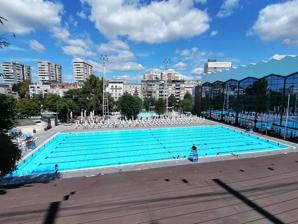
Building: Tašmajdan Sports and Recreation Center
Country: Republic of Serbia
Year built: 1954
Multi-sport and recreational facility in Belgrade, Serbia Tašmajdan SRC Taš Tašmajdan outdoor pools in August 2023. Tašmajdan SRC Location within Belgrade Full name Sportsko-rekreacioni centar Tašmajdan Address 26 Ilije Garašanina Street Location Belgrade , Serbia Coordinates 44°48′33″N 20°28′22″E / 44.80917°N 20.47278°E / 44.80917; 20.47278 Owner City of Belgrade Operator J.P. SRC Tašmajdan Type sports and recreation center Capacity 10,500 ( football ) 8,000 ( basketball ) 2,000 ( ice hockey ) Opened 1954 ; 71 years ago ( 1954 ) Website www .tasmajdan .rs 200m 220yds Location within neighborhood Tašmajdan Sports and Recreation Center ( Serbian : Спортско-рекреациони центар Ташмајдан , romanized : Sportsko-rekreacioni centar Tašmajdan ; abbr. Tašmajdan SRC , Serbian: СРЦ Ташмајда , romanized: SRC Tašmajdan ), commonly known simply as Taš ( Serbian Cyrillic : Таш ), is a sporting and recreational center located in the city of Belgrade , Serbia. It was founded by the Assembly of the City of Belgrade in 1958. At within the center located of the outdoor Tašmajdan Stadium , the Aleksandar Nikolić Hall , the Pionir Ice Hall and a complex of outdoor and indoor swimming pools . Tašmajdan Stadium Stadion Tašmajdan Construction of the stadium began in 1952. Built with white stone from Brač island, and opened on 24 January 1954, by mid 2000s the stadium began showing signs of structural deterioration. Architect Mihajlo Janković, was awarded the Belgrade's October award for architecture, the highest city award at the time, for the Tašmajdan project. Originally, the sports complex started as the ice factory, where people could buy the so-called "hygienic ice". When opened, the stadium wasn't fully finished, but already in 1954 it hosted volleyball, basketball, and tennis matches. Some of the best known happenings in the venue include: EuroBasket Women 1954 , first Miss Yugoslavia contest in 1957 (won by Tonka Katunarić), 1957 World Women's Handball Championship (the inaugural world women championship), concerts of Alexandrov Ensemble in 1958 and later in the 1960s and 1970s of Mazowsze , Elton John , Ray Charles and Tina Turner and ice hockey matches with over 10,000 spectators. Yugoslav national tennis team played the Davis Cup matches in 1956 in Tašmajdan and the curiosities held in the facility include the chess with live figures, the football matches played by the Zastava 750 cars and the first Spanish corrida in Europe outside of Spain, when Luis Miguel Dominguín performed in September 1971. Tašmajdan hosted the first FINA World Aquatics Championships in 1973 . After the 1977-1978 season, the ice skating rink was dismantled in March 1978. Bad conditions of the facility in the 2000s led many public personalities in Belgrade ( Cane Kostić , Neda Arnerić , Branko Cvejić ) to urge the city government to do something about it. In mid-April 2009, the initiative called " Taš je naš " ( Serbian Cyrillic : Таш је наш ; "Taš is ours") was held to draw public attention to the sad state of the crumbling facility. In the summer of 2009 the stadium was closed to the public due to the impending reconstruction. An extensive RSD 550 million renovation began in September 2011. Originally, the reconstruction was to be finished in December 2012, then was postponed to 2014 and was finally completed in 2016. As the object is under the protection, the conceptual solution for the reconstruction had to fully preserve the original author's concept. [ clarification needed ] Since December 2016, the ice skating rink became operational again during the winter. It covers 1,800 m 2 (19,000 sq ft) and though it worked only for less than 60 days in 2016, it had 30,000 visitors. Pionir Sports Complex Aleksandar Nikolić Hall Main article: Aleksandar Nikolić Hall The hall, designed by Ljiljana and Dragomir Bakić, was opened on 24 May 1973 as the Pionir Hall. It was later renamed after Aleksandar Nikolić , "father of Yugoslav basketball". The interior was completely refurbished in 2019 and enlarged to 8,000 seats. Pionir Ice Hall Main article: Pionir Ice Hall Swimming pools Outdoor swimming pool Outdoor swimming pool Building information Coordinates 44°48′33.08″N 20°28′21.73″E / 44.8091889°N 20.4727028°E / 44.8091889; 20.4727028 Capacity 2,500 Opened 25 June 1961 Pools Name Length Width Depth Lanes - 50 m 22 m 2.2–5 m ? Tašmajdan Sports and Recreation Center The outdoor swimming pool was opened on 25 June 1961. Its capacity is 2,500, and swimming beaches hold around 3,500 people, for the total of 6,000, including the activation of telescopic bleachers. Reconstruction of the pool began on 10 March 2020, after the works on the stadium were finished. The pool will get a new, stainless steel bed, and the deepest end will be shortened from 4.8 to 2 m (15.7 to 6.6 ft), for safety and maintenance reasons, while the pool will remain eligible for all competitions. The works should be completed in June 2020. Indoor swimming pool Indoor swimming pool Building information Coordinates 44°48′32.87″N 20°28′23.55″E / 44.8091306°N 20.4732083°E / 44.8091306; 20.4732083 Capacity 2,000 Opened 13 December 1968 Pools Name Length Width Depth Lanes large 50 m 20 m 2.2–5.4 m ? small 12 m 3 ? - The indoor swimming pool was opened on 13 December 1968. The pool's dimensions are 50 × 20 m. The capacity for spectators is 2,000 seats. Within the same building there is a recreation center, a gym , a small swimming pool and a hotel named Taš. Notable basketball matches Date Home Team Result Away Team Occasion Notes 29 May 1964 Belgrade Selection 51—98 NBA All-Stars NBA All-Stars' Yugoslav Tour — Belgrade: Slobodan Gordić (10 points), Radivoj Korać (20p), Trajko Rajković (4p), Miodrag Nikolić , Miloš Bojović (4p), Vladimir Cvetković (4p), Nemanja Đurić (9p), Dragan Kovačić , Dragoslav Ražnatović , Dragutin Čermak , Tihomir Pavlović — NBA: Bill Russell (4 points), Bob Pettit (12p), Oscar Robertson (31p), Bob Cousy (6p), Jerry Lucas (26p), Tom Heinsohn (11p), Tom Gola (8p), coach Red Auerbach — attendance: ~8,500 — referees: Miroslav Minić and Obrad Belošević (both from Belgrade) — the May–June 1964 NBA All-Stars tour in Eastern Europe and North Africa was sponsored by the U.S. State Department and the eight NBA players were briefed by the Secretary of State Dean Rusk about what to expect and how to behave in countries where "they're likely to encounter anti-American sentiment ". — other than the two games in Belgrade, the NBA All-Stars tour stops in the Socialist Federal Republic of Yugoslavia included Zagreb (1 June 1964), Karlovac (2 June), and Ljubljana (4 June). — in addition to the Socialist Federal Republic of Yugoslavia , the NBA All-Stars tour included games in the Polish People's Republic , the Socialist Republic of Romania , and Egypt — 24-year-old Dragan Kovačić played the game for the Belgrade selection despite not playing his club basketball for a Belgrade-based club nor being from Belgrade. — 25-year-old Cincinnati Royals guard Oscar Robertson was named the NBA league MVP for the just completed 1963-64 season . — 35-year-old Boston College head coach Bob Cousy had already been retired from playing pro basketball for over a year at the time of the tour, which marked his temporary comeback to playing basketball. — K.C. Jones didn't play in the first game in Belgrade. 30 May 1964 Belgrade Selection 52—100 NBA All-Stars NBA All-Stars' Yugoslav Tour — Belgrade: Slobodan Gordić (4 points), Radivoj Korać (16p), Nemanja Đurić (8p), Miodrag Nikolić , Josip Đerđa (6p), Dragan Kovačić (2p), Miloš Bojović (2p), Vladimir Cvetković (4p), Ratomir Vićentić , Dragoslav Ražnatović (8p), Dragutin Čermak (2p), Tihomir Pavlović — NBA: Bob Pettit (19 points), Bob Cousy (25p), Oscar Robertson (16p), Tom Heinsohn (16p), Jerry Lucas (22p), K.C. Jones (2p), coach Red Auerbach — attendance: ~5,000 — referees: Jovan Petrović and Dragaš Jakšić (both from Belgrade) — 26-year-old Josip Đerđa played the game for the Belgrade selection despite not playing his club basketball for a Belgrade-based club nor being from Belgrade. — Bill Russell and Tom Gola picked up small knocks in the first game in Belgrade and decided to sit out the second one. Concerts Tašmajdan Stadium in September 2019. Over the decades, the open air stadium has hosted a variety of acts in late spring and summer from May to September: List of concerts 1950s June 1955 – Big Bill Ramsay Orchestra 1955 – Berioska 1960s 1967 – Rita Pavone (opening act: Elipse ) 1970s June 20, 1970 - Blood, Sweat & Tears (guest: Casey Anderson ) 1970 – The Platters 1971 – Golden Gate Quartet 1972 – Juliette Gréco May 6, 1979 – Rock Express ( Atomsko Sklonište , YU Grupa , Riblja Čorba , September ) September 1, 1979 – Riblja Čorba ("Riblja Čorba neće da vam otima lovu – ulaz dva soma" — opening acts: Bulevar and Formula 4) 1980s September 12, 1981 – Aktuelna beogradska rok scena ( Električni Orgazam , Fiskulturno Lane, Mali Princ, Piloti , Potop, Petar i Zli Vuci , Kazimirov Kazneni Korpus , Beograd , Psiho, UKT, Krvna Zrnca) September 13, 1981 – Aktuelna beogradska rok scena ( Idoli , Pasta ZZ , The Fifties [ sr ] , Šarlo Akrobata , Doktor Spira i Ljudska Bića , Urbana Gerila , U Škripcu , VIA Talas , Radnička Kontrola , TV Moroni , Bezobrazno Zeleno ) June 10, 1982 – Zdravko Čolić ( Malo pojačaj radio Tour) September 11, 1982 - 2nd Belgrade Rock Festival ( Radomir Mihailović Točak , Neca Falk , Tunel , and Bulevar ) June 10, 1983 – Galija (opening acts: Potop, Kerber ) June 8, 1985 – Bajaga i Instruktori ( Sa druge strane jastuka Tour) June 9, 1985 – Bajaga i Instruktori September 14, 1985 – Plavi Orkestar (guest: Nada Obrić — Soldatski bal Tour) 1987 – Valentino June 23, 1989 – Crvena Jabuka 1990s September 15, 1990 – Riblja Čorba ( Koza nostra Tour) September 13, 1991 – Džej Ramadanovski June 10, 1993 – Riblja Čorba September 17, 1993 – Ceca Veličković (guests: Viki Miljković , Dara Bubamara ) June 13, 1994 – Lepa Brena September 23, 1995 - Charity concert for the fallen soldiers' families ( Riblja Čorba , Babe , Dejan Cukić & Spori Ritam Band , Minđušari — guests: Momčilo Bajagić ) June 20, 1996 – Sinan Sakić (guests: Zlata Petrović and Suzana Jovanović ) June 29, 1996 – Partibrejkers ( Najbolje od najgoreg , opening act: Love Hunters ) September 13, 1996 – Zabranjeno Pušenje May 31, 1997 – Riblja Čorba ( Po slobodnim gradovima Srbije Tour — opening acts: Rambo Amadeus , Prljavi Inspektor Blaža i Kljunovi , Direktori , Indijanci , Aleluja, and Kraljevski Apartman ) June 1, 1997 – Riblja Čorba 2000s May 18, 2002 – Lee Scratch Perry May 25, 2002 – Bajaga i Instruktori (guest: Vlatko Stefanovski — opening acts: Rade Rapido, Havana Whisper , Taboo, Flare) June 1, 2002 – Manu Chao ( Próxima Estación: Esperanza Tour) June 28, 2002 – Femi Kuti July 26, 2002 – Motörhead (opening act: Ritam Nereda ) June 5, 2003 – OK Band [ sr ] June 12, 2003 – Magazin June 20, 2003 – Van Gogh ( DrUnder Tour) June 26, 2004 – Vlado Georgiev (guest: Rambo Amadeus ) June 27, 2004 – Earth, Wind & Fire June 13, 2005 – Kraftwerk July 2005 – Zvezde Granda 2005 Final ( Milica Todorović , Aca Ranđelović, Jadranka Barjaktarović , Saša Jovanović, Jovana Pajić [ sr ] , and Nenad Jovanović) June 13, 2006 – Sisters of Mercy July 30, 2006 – Whitesnake (opening acts: Alogia , Kraljevski Apartman ) August 16, 2006 – Toto (opening act: Neverne Bebe ) September 15, 2006 – Sinan Sakić (guest: Šemsa Suljaković ) September 16, 2006 – Rock 'n' Roll škola ( Partibrejkers , Obojeni Program , Veliki Prezir , Jarboli , Neno Belan & Fiumens , Elektrobuda , Repetitor ) June 21, 2007 – The Cult September 15, 2007 – Zvezde Granda 2007 Final ( Dušan Svilar [ sr ] , Rada Manojlović , Milan Dinčić , Milan Stanković , Nemanja Stevanović , Slobodan Batjarević , and Silvija Nedeljković [ sr ] ) August 29, 2008 – Sinan Sakić (guests: Vanesa Šokčić [ sr ] , B3 [ sr ] , Rule) September 5, 2008 – Jelen Pivo Live 2008 ( Iggy & The Stooges , Električni orgazam , Dinosaur Jr. ) September 6, 2008 – Jelen Pivo Live 2008 (Strip, Shiroko, Majke , Disciplina kičme , The Lemonheads , Partibrejkers ) 2010s April 22, 2016 – Opening of the renovated stadium ( Riblja Čorba , Van Gogh , Piloti , Galija , and Električni Orgazam ) June 11, 2016 – Prljavo Kazalište June 18, 2016 – Partibrejkers June 22, 2016 – John Newman (Belgrade Calling Festival, others: Artan Lili [ sr ] ) June 23, 2016 – Simply Red (Belgrade Calling Festival, others: Jinx , Natali Dizdar ) June 25, 2016 – Vlado Georgiev August 26, 2016 – "Noć muzike" May 27, 2017 – Dženan Lončarević (guest: Emina Jahović , Sergej Ćetković , Zorica Brunclik ) June 3, 2017 – Sinan Sakić (guest: Muharem Serbezovski , Juice , Dragan Kojić Keba ) June 10, 2017 – Kiki Lesendrić & Piloti June 15, 2017 – Darko Rundek June 17, 2017 – Lexington Band [ sr ] June 24, 2017 – Parni Valjak September 1, 2017 - "Noć muzike": The RTS Symphony Orchestra and Choir conducted by Bojan Suđić June 1, 2018 – Lexington Band [ sr ] , Dženan Lončarević and Projekat Band (Impero Music Week, pop music night) June 2, 2018 – YU Grupa , Kerber and Neverne Bebe (Impero Music Week, rock music night) June 3, 2018 – Moby Dick , Gru , Dr Iggy , Beat Street [ sr ] , Ivan Gavrilović [ sr ] , B3 [ sr ] and DJ Djuka (Impero Music Week, 90s music night) June 23, 2018 – Jala Brat & Buba Corelli (guests: Milan Stanković , Maya Berović ) June 25, 2018 – Željko Joksimović June 30, 2018 – Dubioza kolektiv August 31, 2018 – "Noć muzike": Carmina Burana performed by The RTS Symphony Orchestra and Choir conducted by Bojan Suđić May 25, 2019 – Nele Karajlić June 22, 2019 – Tony Cetinski June 26, 2019 – Thievery Corporation June 27, 2019 – Whitesnake 2020s September 18, 2020 – Bajaga i Instruktori (no crowd, Ovaj svet se menja promotion) July 16, 2021 – Bajaga i Instruktori August 16, 2021 – Riblja Čorba i prijatelji (Honouring Miša Aleksić , guests: Momčilo Bajagić , Dragi Jelić , Žika Jelić , Nikola Čuturilo , Zvonimir Đukić ) August 21, 2021 – Hladno Pivo (opening act: Raskid13) September 1, 2021 – "Noć muzike" September 4, 2021 – Partibrejkers September 8, 2021 – Plácido Domingo September 17, 2021 – Kakva ti je žena, takav ti je život by Dragan "Maca" Marinković September 18, 2021 – Massimo Savić (opening act: Vatra ) September 19, 2021 – Vlatko Stefanovski & V3 Trio June 21, 2022 – Rock El Clásico : Stefan Milenkovich vs. Nele Karajlić June 28, 2022 – Zorica Brunclik i prijatelji (guests: Zorica Marković [ sr ] , Nada Topčagić , Marija Šerifović , Mira Škorić , Mile Kitić ) July 2, 2022 – Five Finger Death Punch (opening act: Solence) July 11, 2022 – Wardruna August 29, 2022 – Pixies (opening act: The Slow Show ) September 10, 2022 – YU Grupa (50th Anniversary, guests: Zvonimir Đukić , Bora Đorđević , Tihomir Pop Asanović , Nikola Čuturilo , Dejan Cukić , Zele Lipovača , Momčilo Bajagić , Milovan Đuđić [ sr ] , Aleksa Jelić , Vlatko Stefanovski , Saša Lokner [ sr ] , Dado Topić , Bruno Langer [ sr ] , Aleksandra Đelmaš , David Micić) May 20, 2023 – ABBA Symphonic Real Tribute Show (guests: The Zrenjanin Philharmonic) May 24, 2023 – Lord of the Dance June 17, 2023 – Tea Tairović ( Na jednu noć Tour , guest: Sanja Vučić ) June 24, 2023 – Baja Mali Knindža June 29, 2023 – Nikos Vertis (guest: Saša Kovačević ) July 3, 2023 – Nemanja Radulović & Double Sens September 9, 2023 – Jašar Ahmedovski September 16, 2023 – Buč Kesidi (guests: Bojana Vunturišević , Džipsii [ sr ] , Pocket Palma , Vlado Georgiev ) July 13, 2024 – Deep Purple August 30, 2024 – Senidah September 4, 2024 – Nikos Vertis (guest: Lepa Brena ) September 7, 2024 – Scott Bradlee 's Postmodern Jukebox September 13, 2024 – Zemfira Other June 4–13, 1954 – EuroBasket Women 1954 July 13–20, 1957 – 1957 World Women's Handball Championship September 8, 1981 – Jeux sans frontières (Inter-European game show, 1981 International Final ) June 1, 2013 – 2012–13 LEN Champions League Final Four ( VK Crvena zvezda won the title in front of 4,000 fans) References